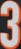
Number: 3